Super Paper Mario

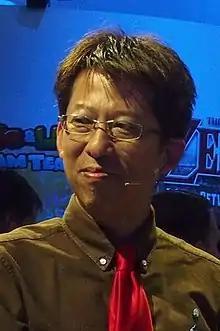
"Super Paper Mario" was the first "Paper Mario" game produced by Kensuke Tanabe.

Intelligent Systems developed the series' previous games and "Super Paper Mario". Director Ryota Kawade changed the traditional concept of previous games with the intention of surprising fans with a new concept. While creating game concepts, he implemented switching through dimensions; he differed the combat from previous game entries to fit with the idea of dimension swapping. When presented to producer Kensuke Tanabe, they both agreed the game would work better in the style of an action-adventure video game, though he asked the staff to keep a role-playing game plot. Kawade found it difficult to "create a harmonic relationship between the worlds of 2D and 3D", and noted that the process consisted of trial and error. He said how creating one level "required the efforts of creating two levels", as they aimed for adding secrets in 3D that were not visible in 2D.